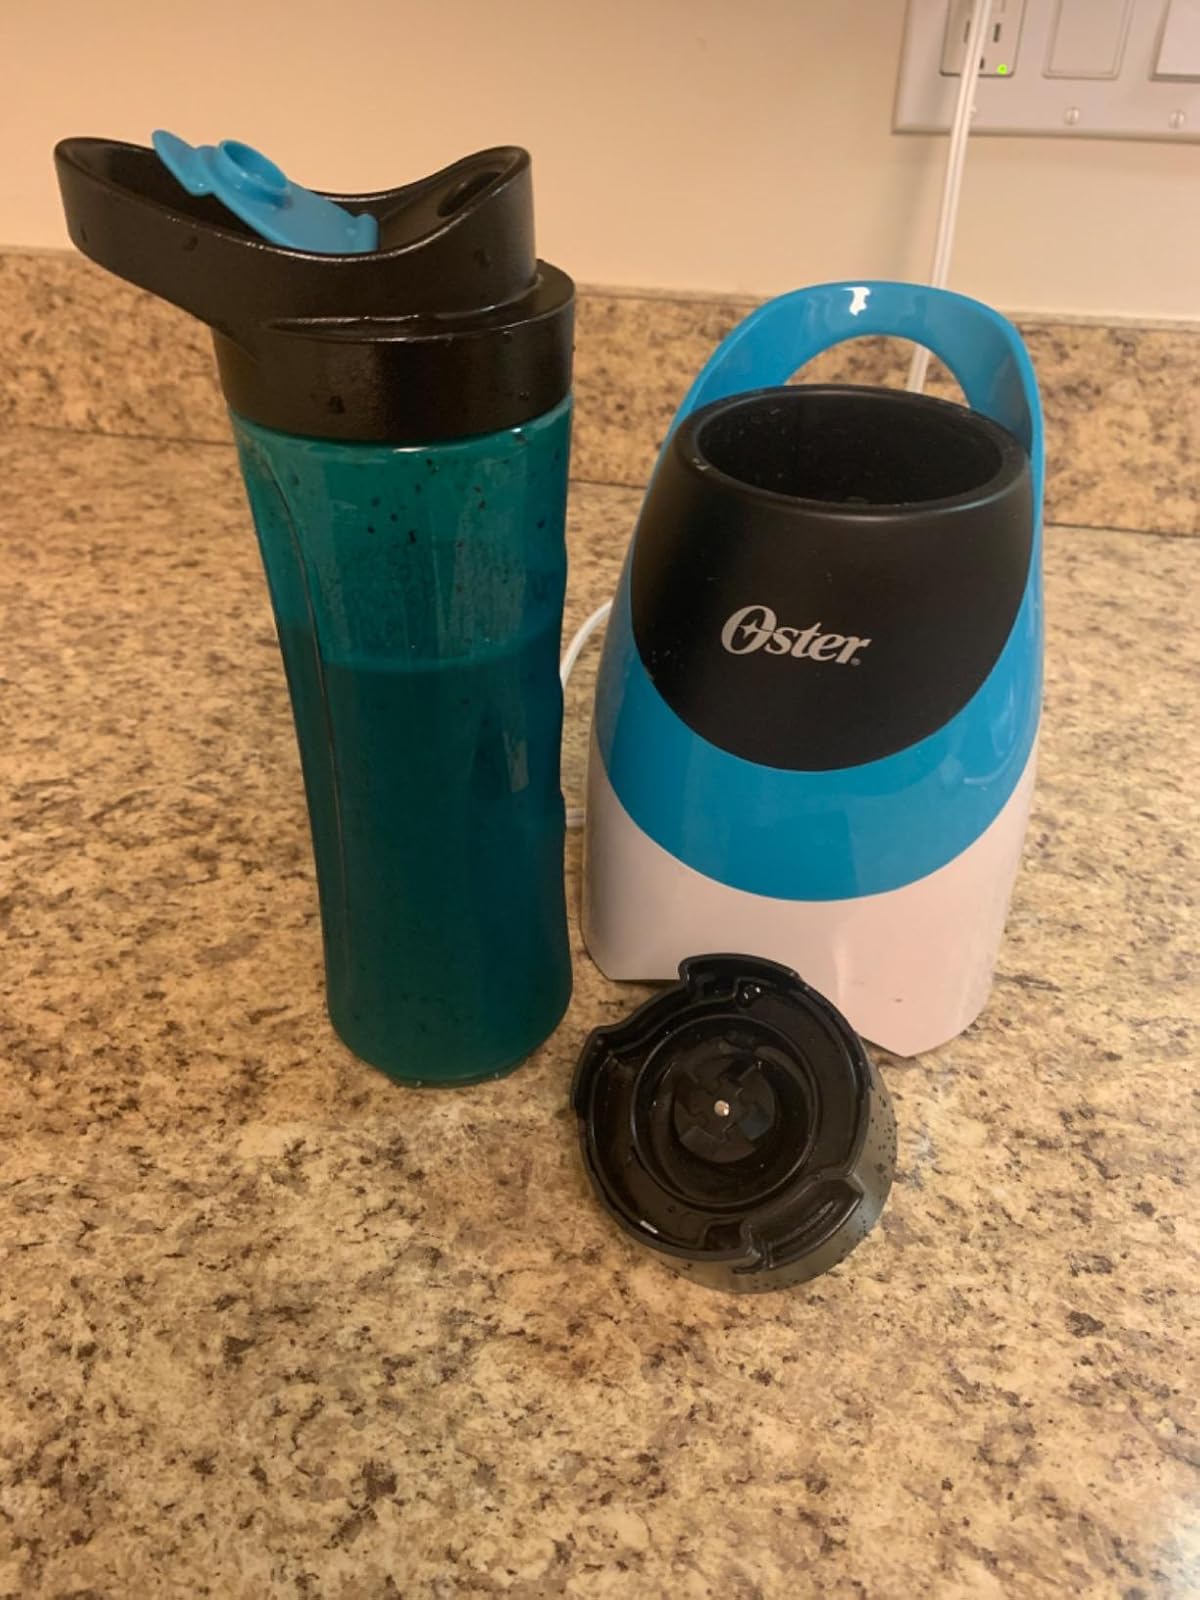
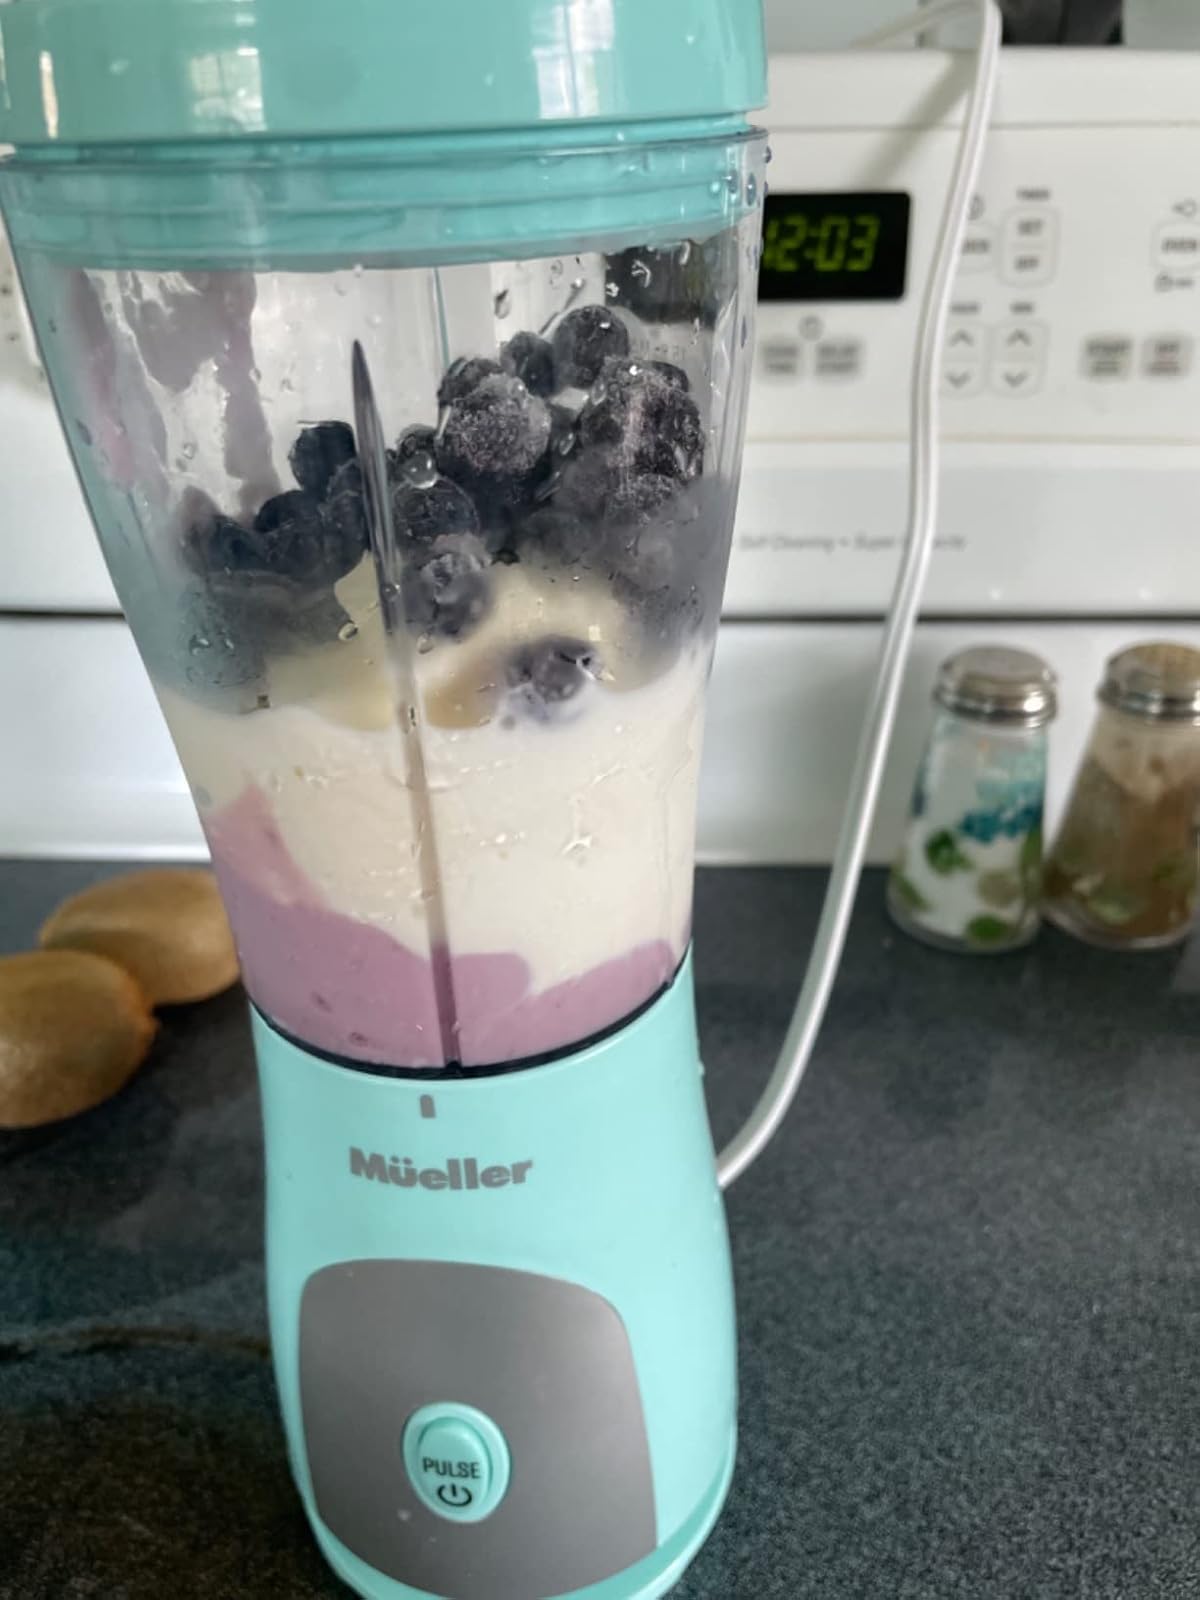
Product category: items_blender
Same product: no